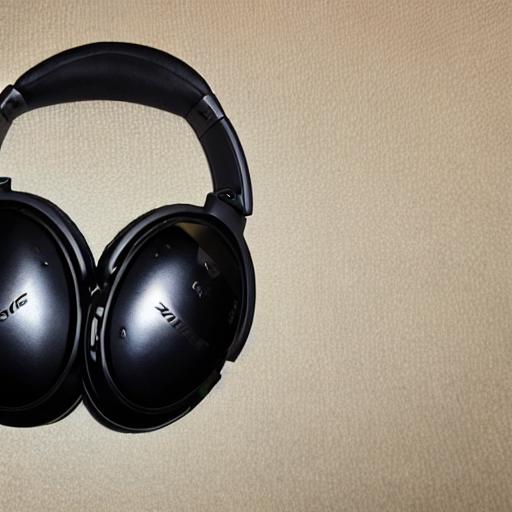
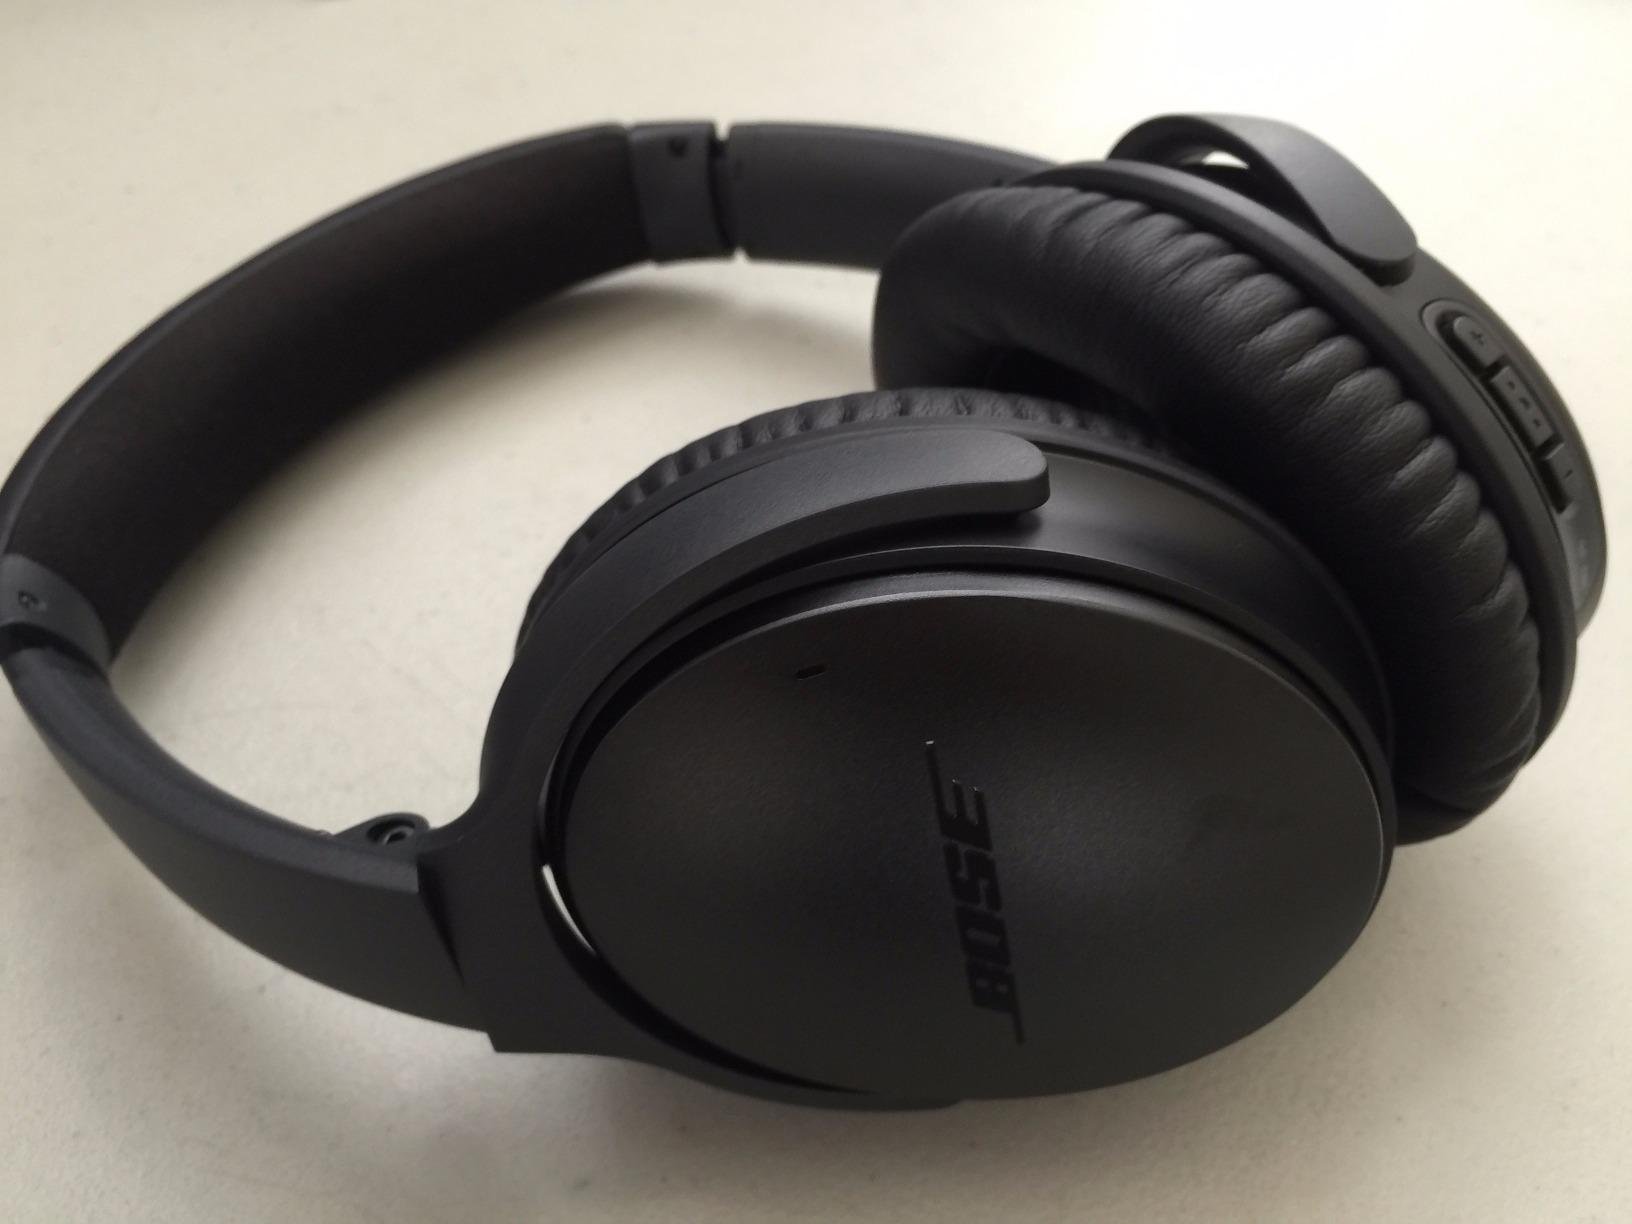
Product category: headphones
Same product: no